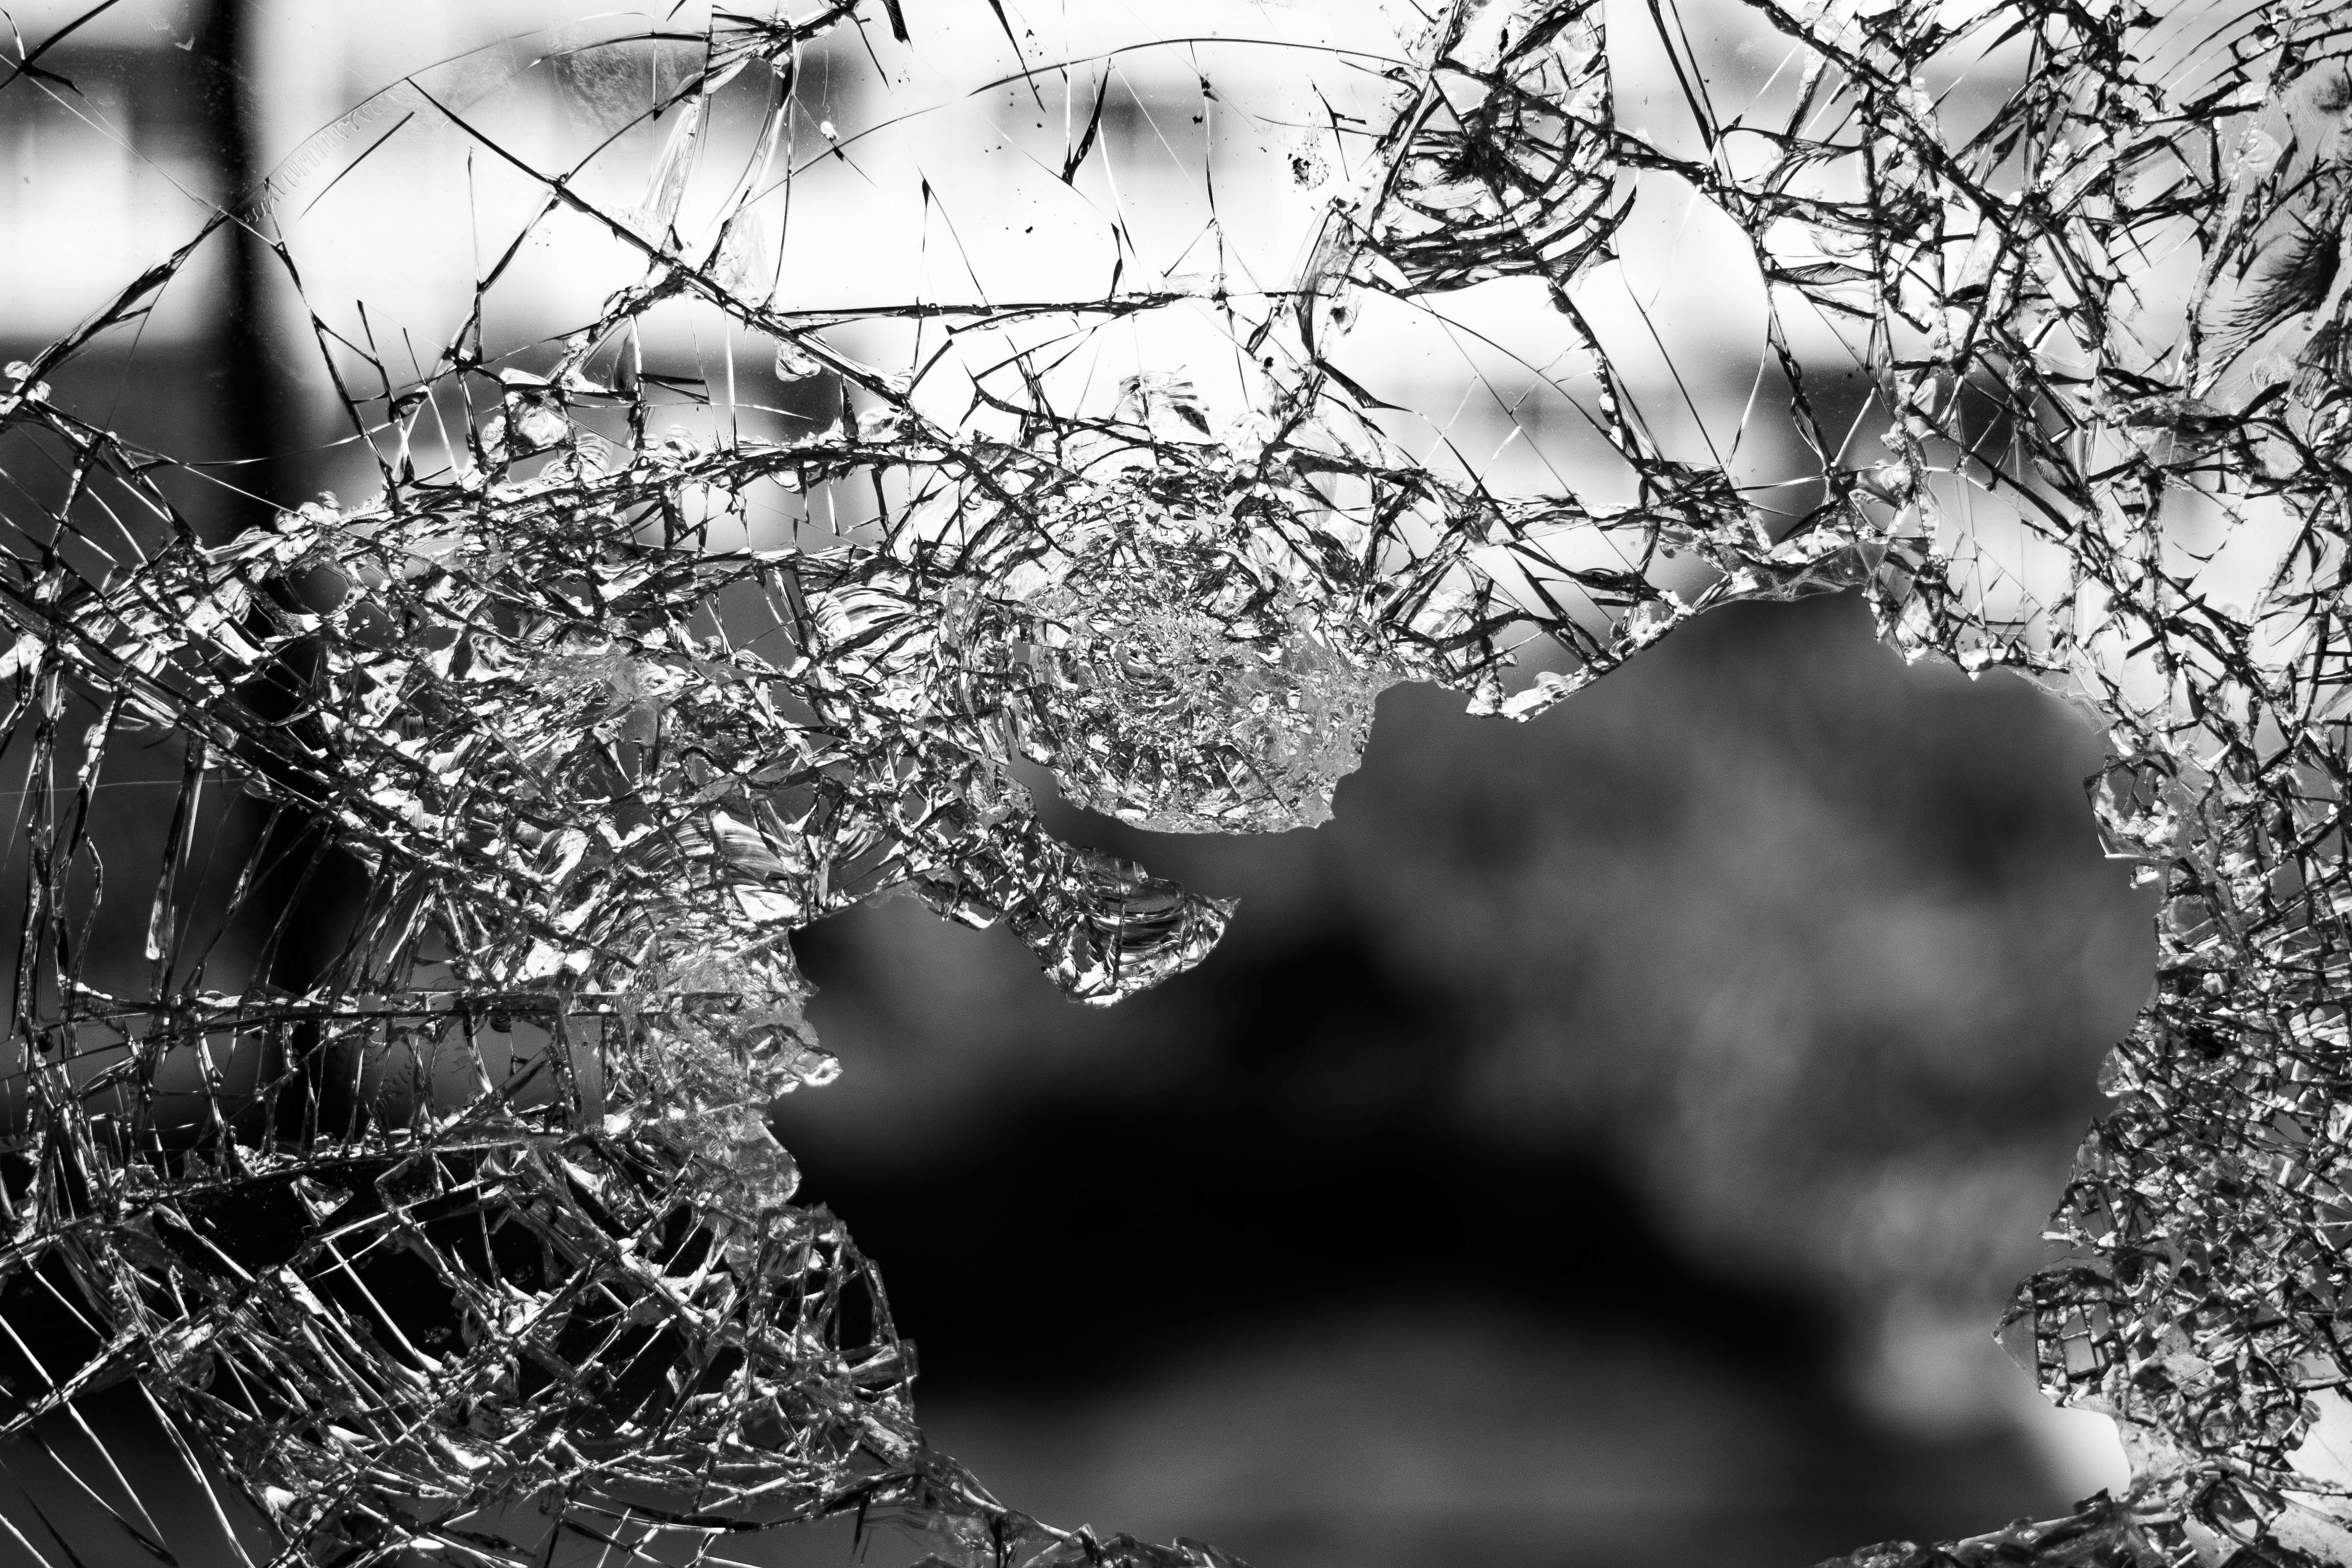
tree, water, nature, branch, winter, black and white, photography, leaf, hole, flower, window, glass, frost, broken, black, monochrome, season, shatter, smashed, twig, spider web, cracked, close up, vandalism, danger, shattered, crushed, broken glass, accident, destruction, damage, freezing, violence, macro photography, broken window, shattered glass, smash, monochrome photography